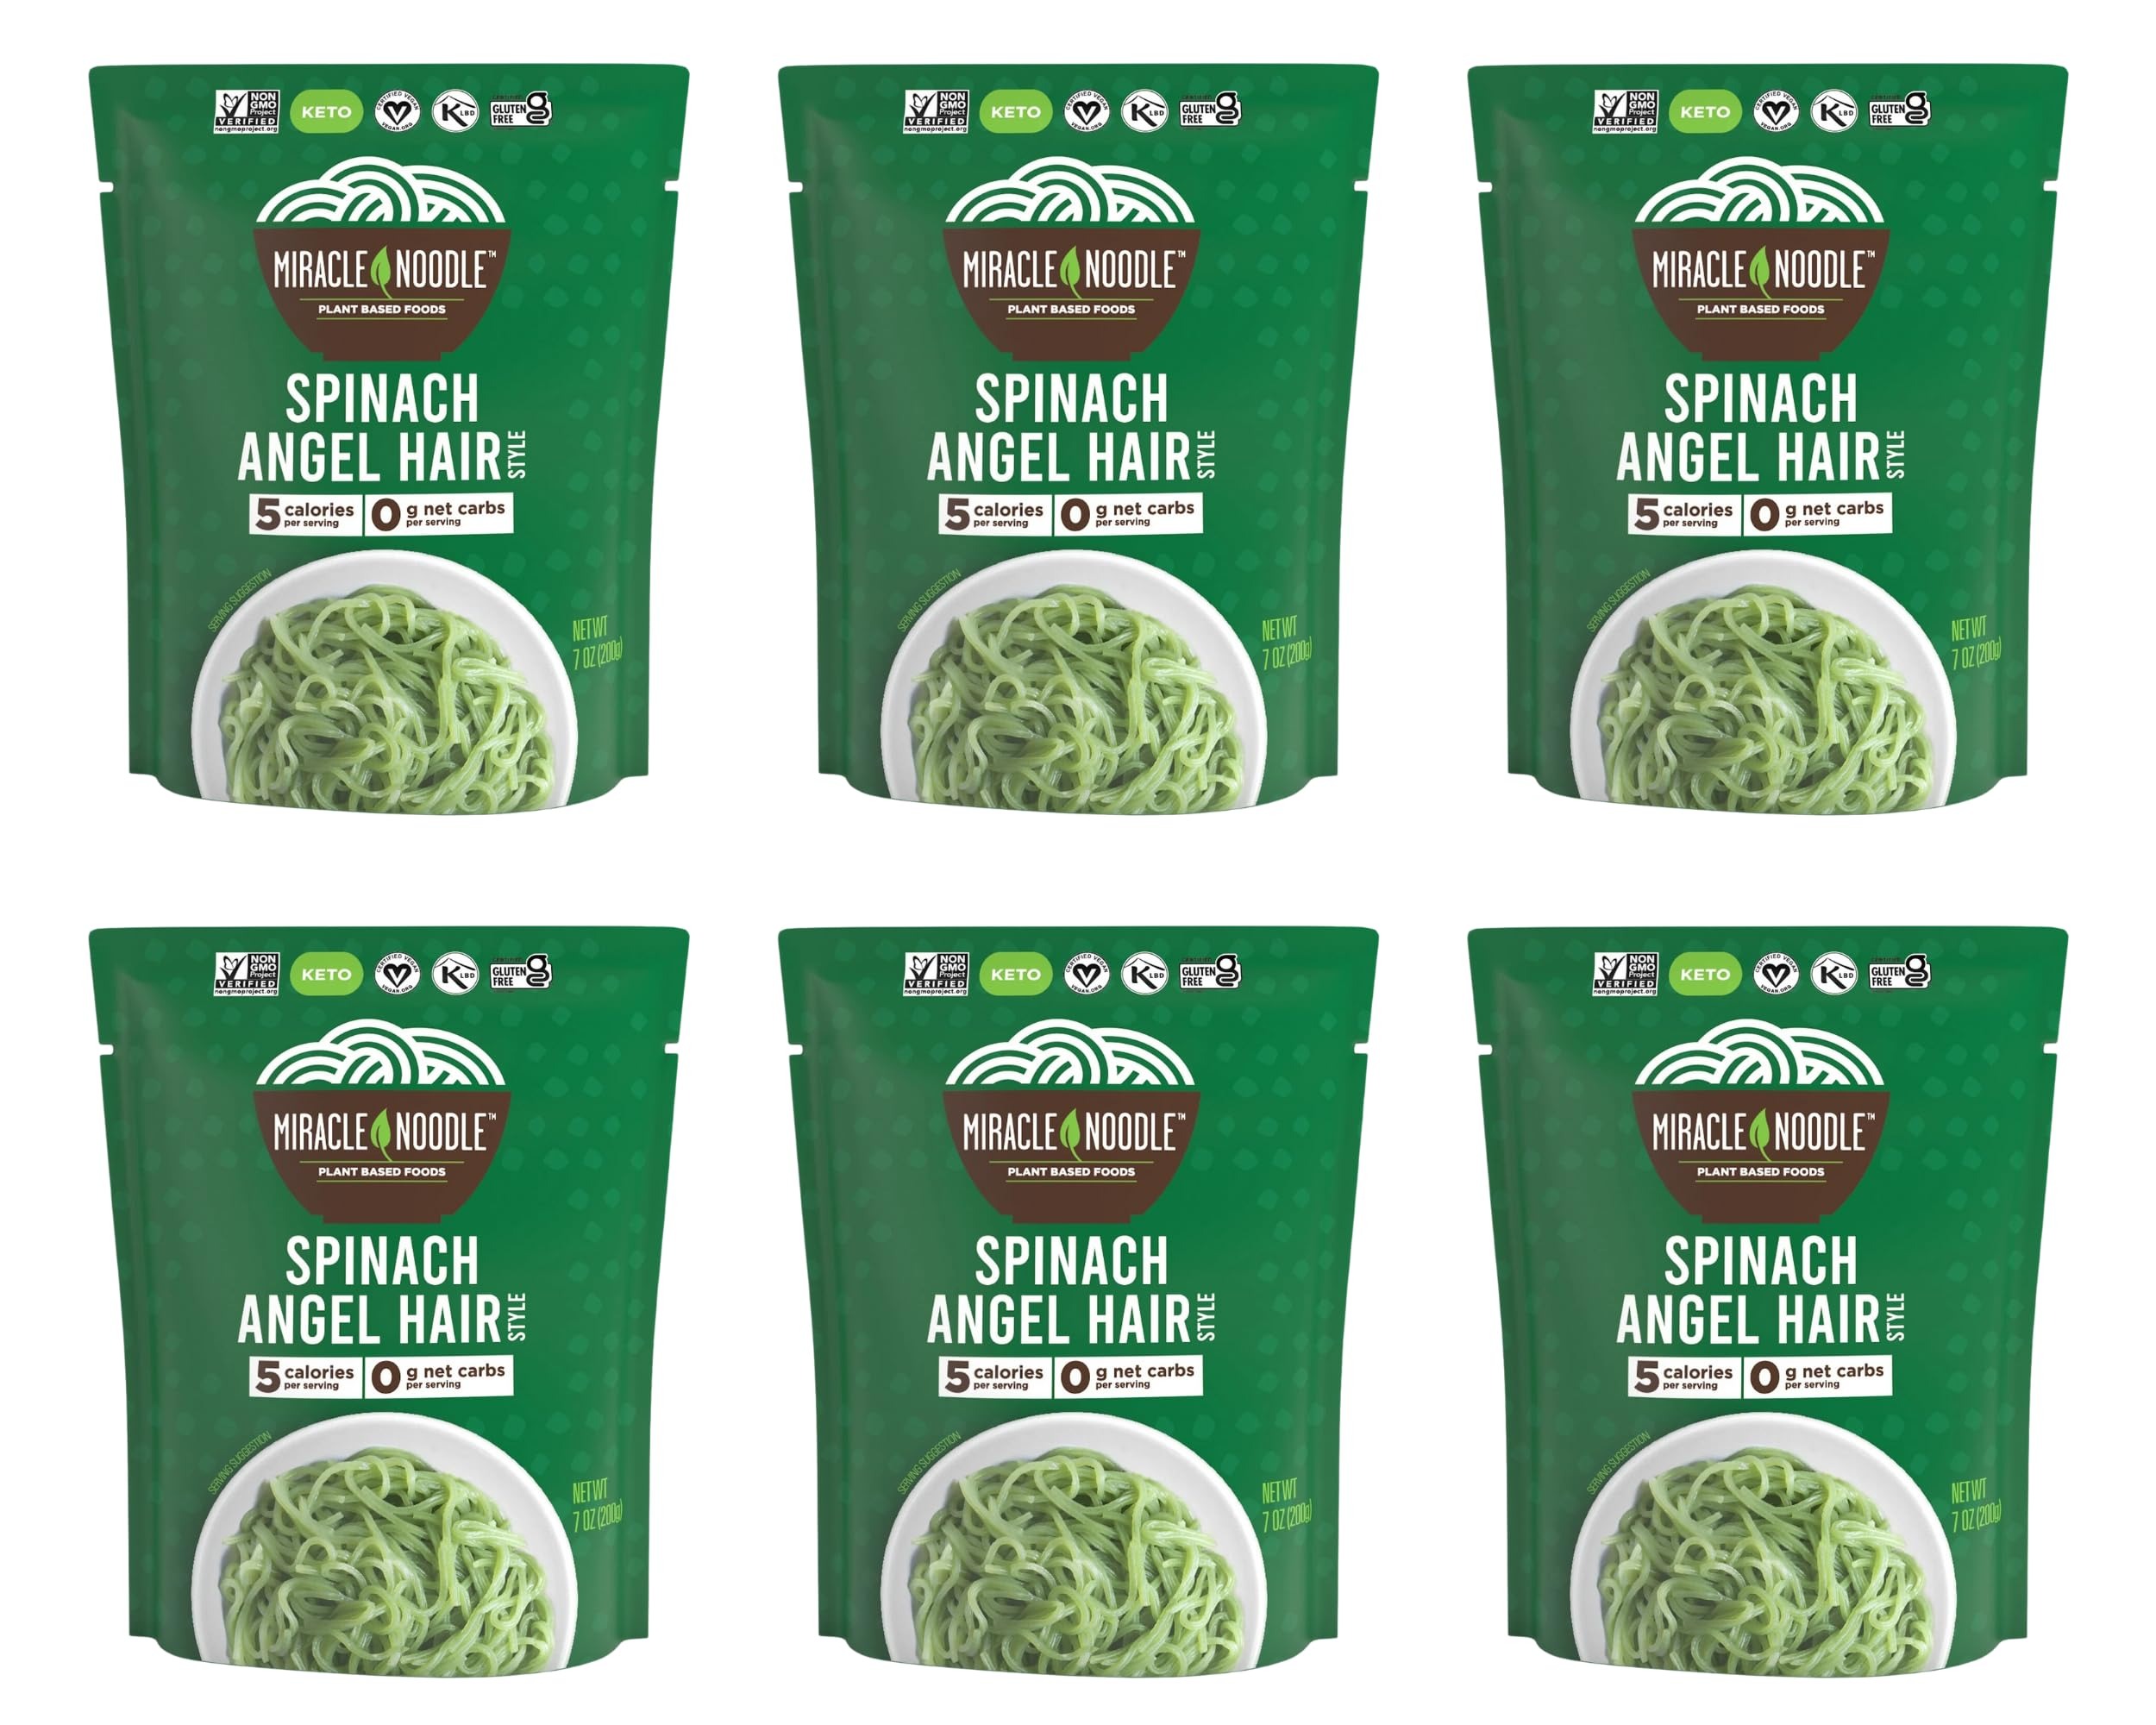
Item Name: Miracle Noodle Spinach Angel Hair Pasta - Ready-To-Eat Plant Based Shirataki Noodles, Keto, Vegan, Gluten-Free, Paleo, Konjac Noodles, Low Calorie & Carb Pasta, Soy Free, Non-GMO - 7 Oz, 6-Pack
Bullet Point 1: SPINACH ANGEL HAIR - Spinach Angel Hair has a plant based fiber called Glucomannan, which gives you the feeling that you are full. This makes the noodles make a great alternative to regular pasta.
Bullet Point 2: GRAIN FREE - What are shirataki noodles, exactly? Unlike typical noodles, which are made of flour or grains, shirataki noodles are made of the Japanese konjac plant
Bullet Point 3: LOW CALORIE - Each serving of Spinach Angel Hair has 5 calories & less than 3 grams of carbs.The small carb content is from the fiber & natural calcium additive that helps the noodles keep their shape
Bullet Point 4: DIET FRIENDLY - All of our products are keto-friendly, soy-free, gluten-free, vegan, & non-GMO, so you'll feel good about every bite! Enjoy guilt-free eating with any of our recipe-ready pastas
Bullet Point 5: ANCIENT RECIPE - Our noodles and rice are 97% water and 3% konjac plant flour. It's the same way the Buddhist monks who developed these noodles made them over 1,400 years ago
Value: 42.0
Unit: Ounce

Price: 4.505